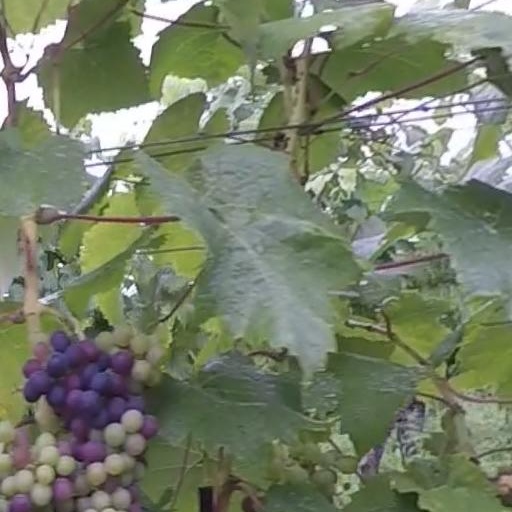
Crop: grape